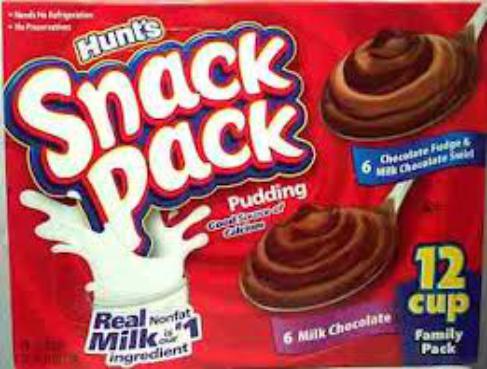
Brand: Hunt's Snack Pack
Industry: Food